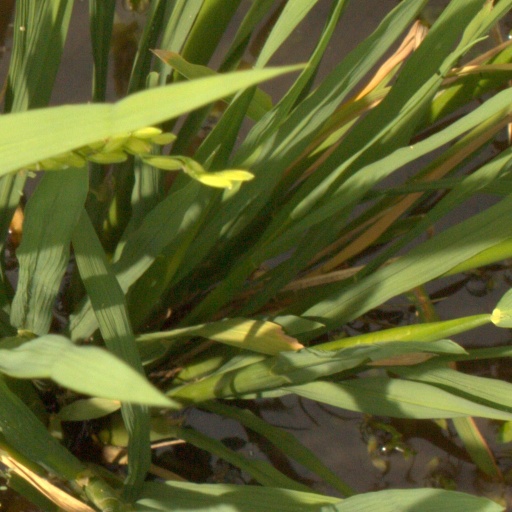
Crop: rice